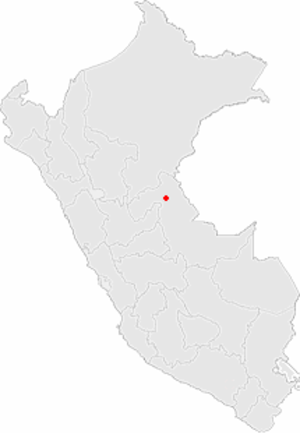
Pucallpa
Pucallpas beliggenhed i Peru
Pucallpa er en by i den østlige del af Peru, hovedstad i regionen Ucayali. Byen har et indbyggertal på cirka 205.000.